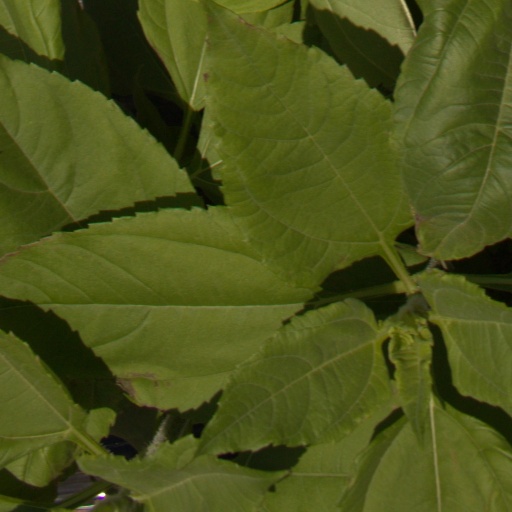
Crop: Jerusalem artichoke